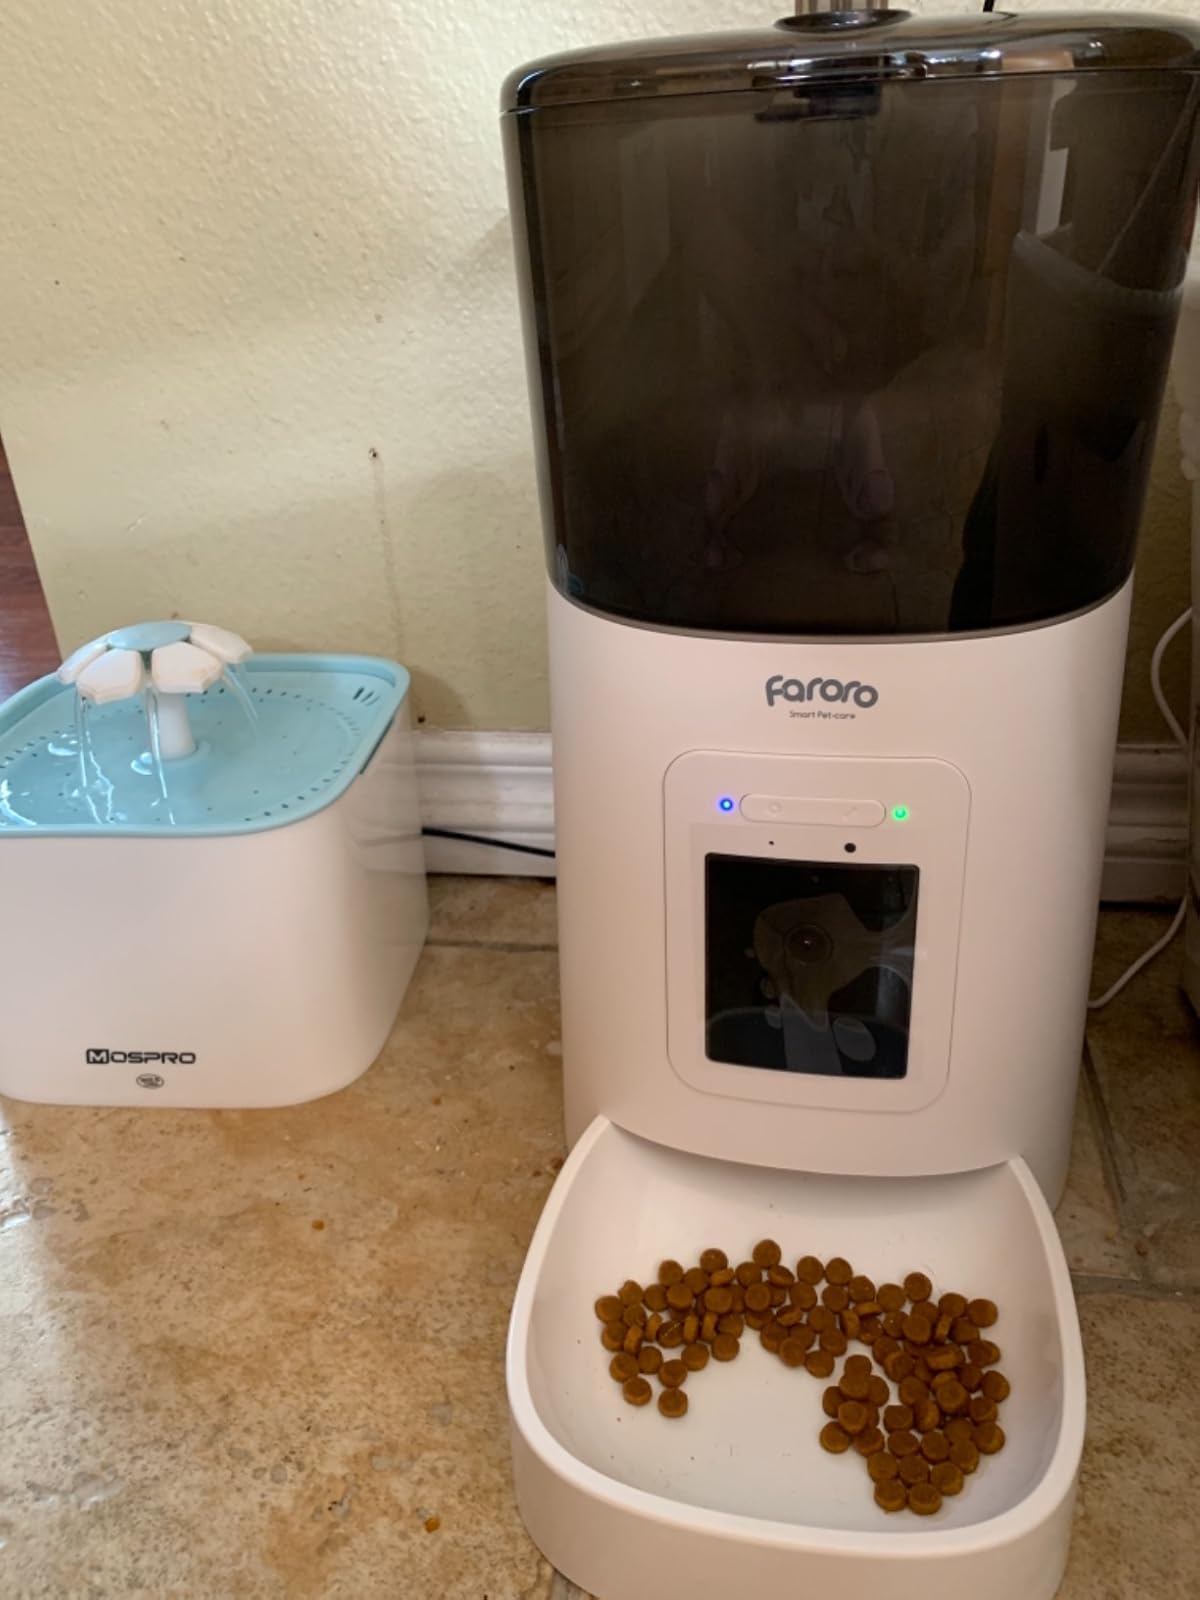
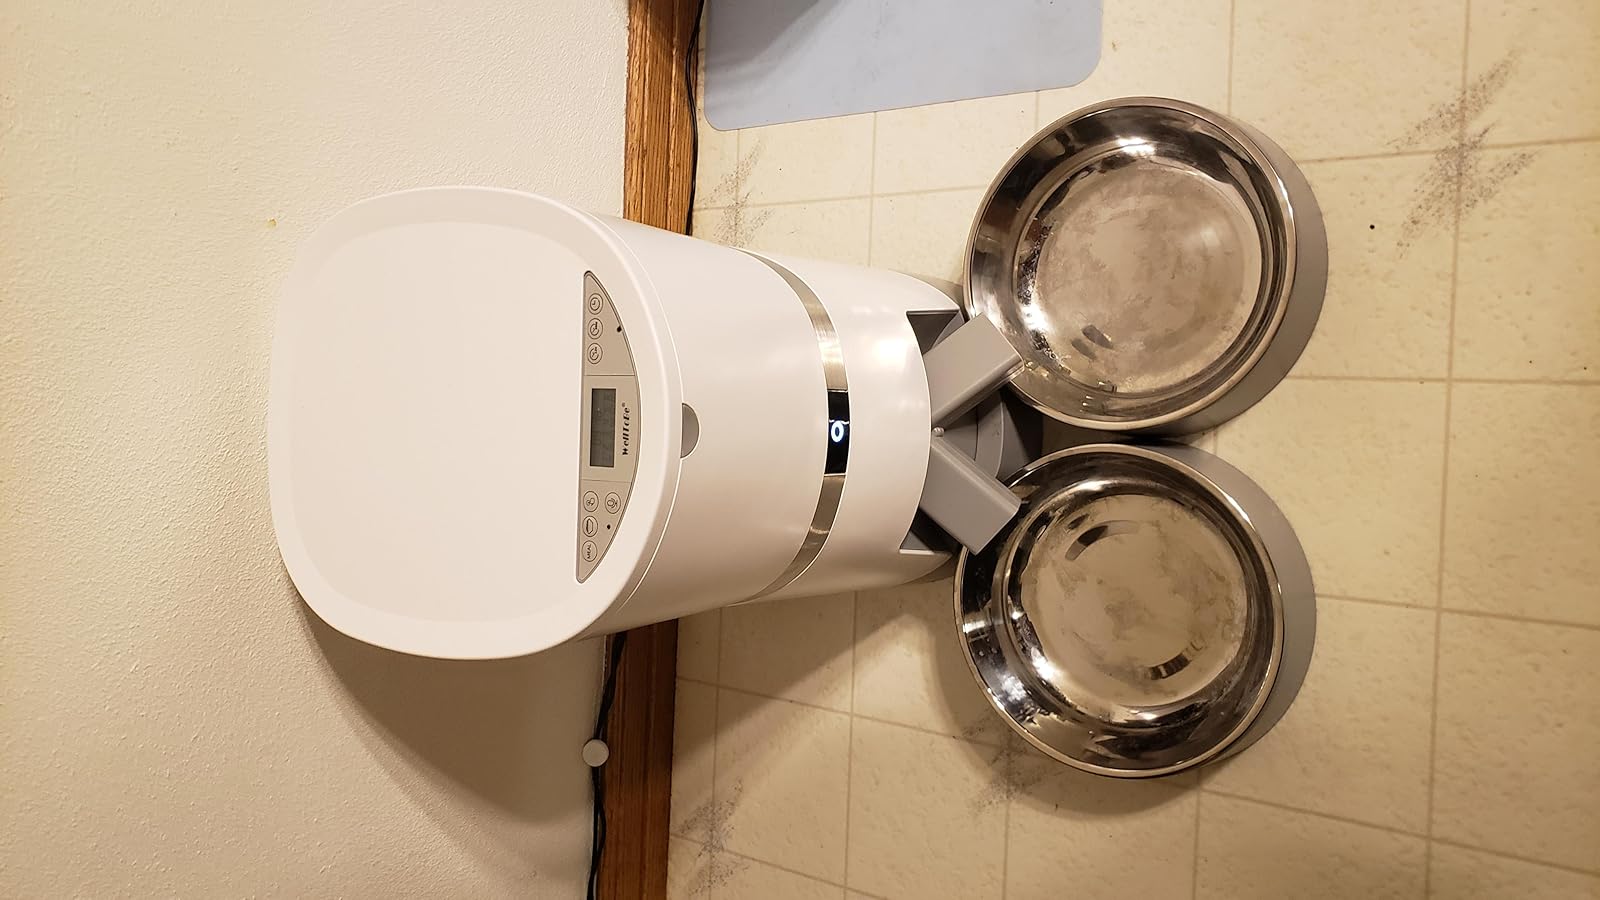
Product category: items_feeder
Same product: no